Étréjust

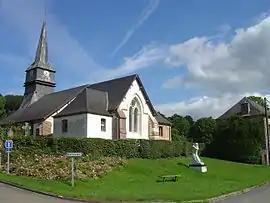
Church in Étréjust

Étréjust (Picard: "Utruju") is a commune in the Somme department in Hauts-de-France in northern France.